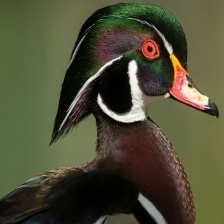
Species: WOOD DUCK
Scientific name: AIX SPONSA
ImageNet parent category: drake